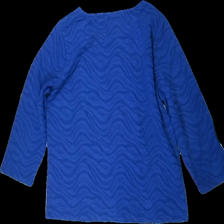
View: back
Type: Blouse
Category: Ladies
Brand: Not in the list
Brand text on label: dea
Material: 100% Polyester
Cut: Regular, C-collar
Size: L
Price range: <50
Recommended usage: Recycle
Description: blue blouse